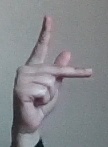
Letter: dha